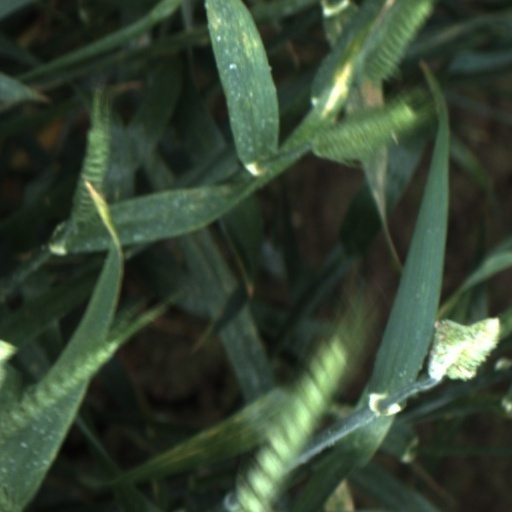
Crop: wheat